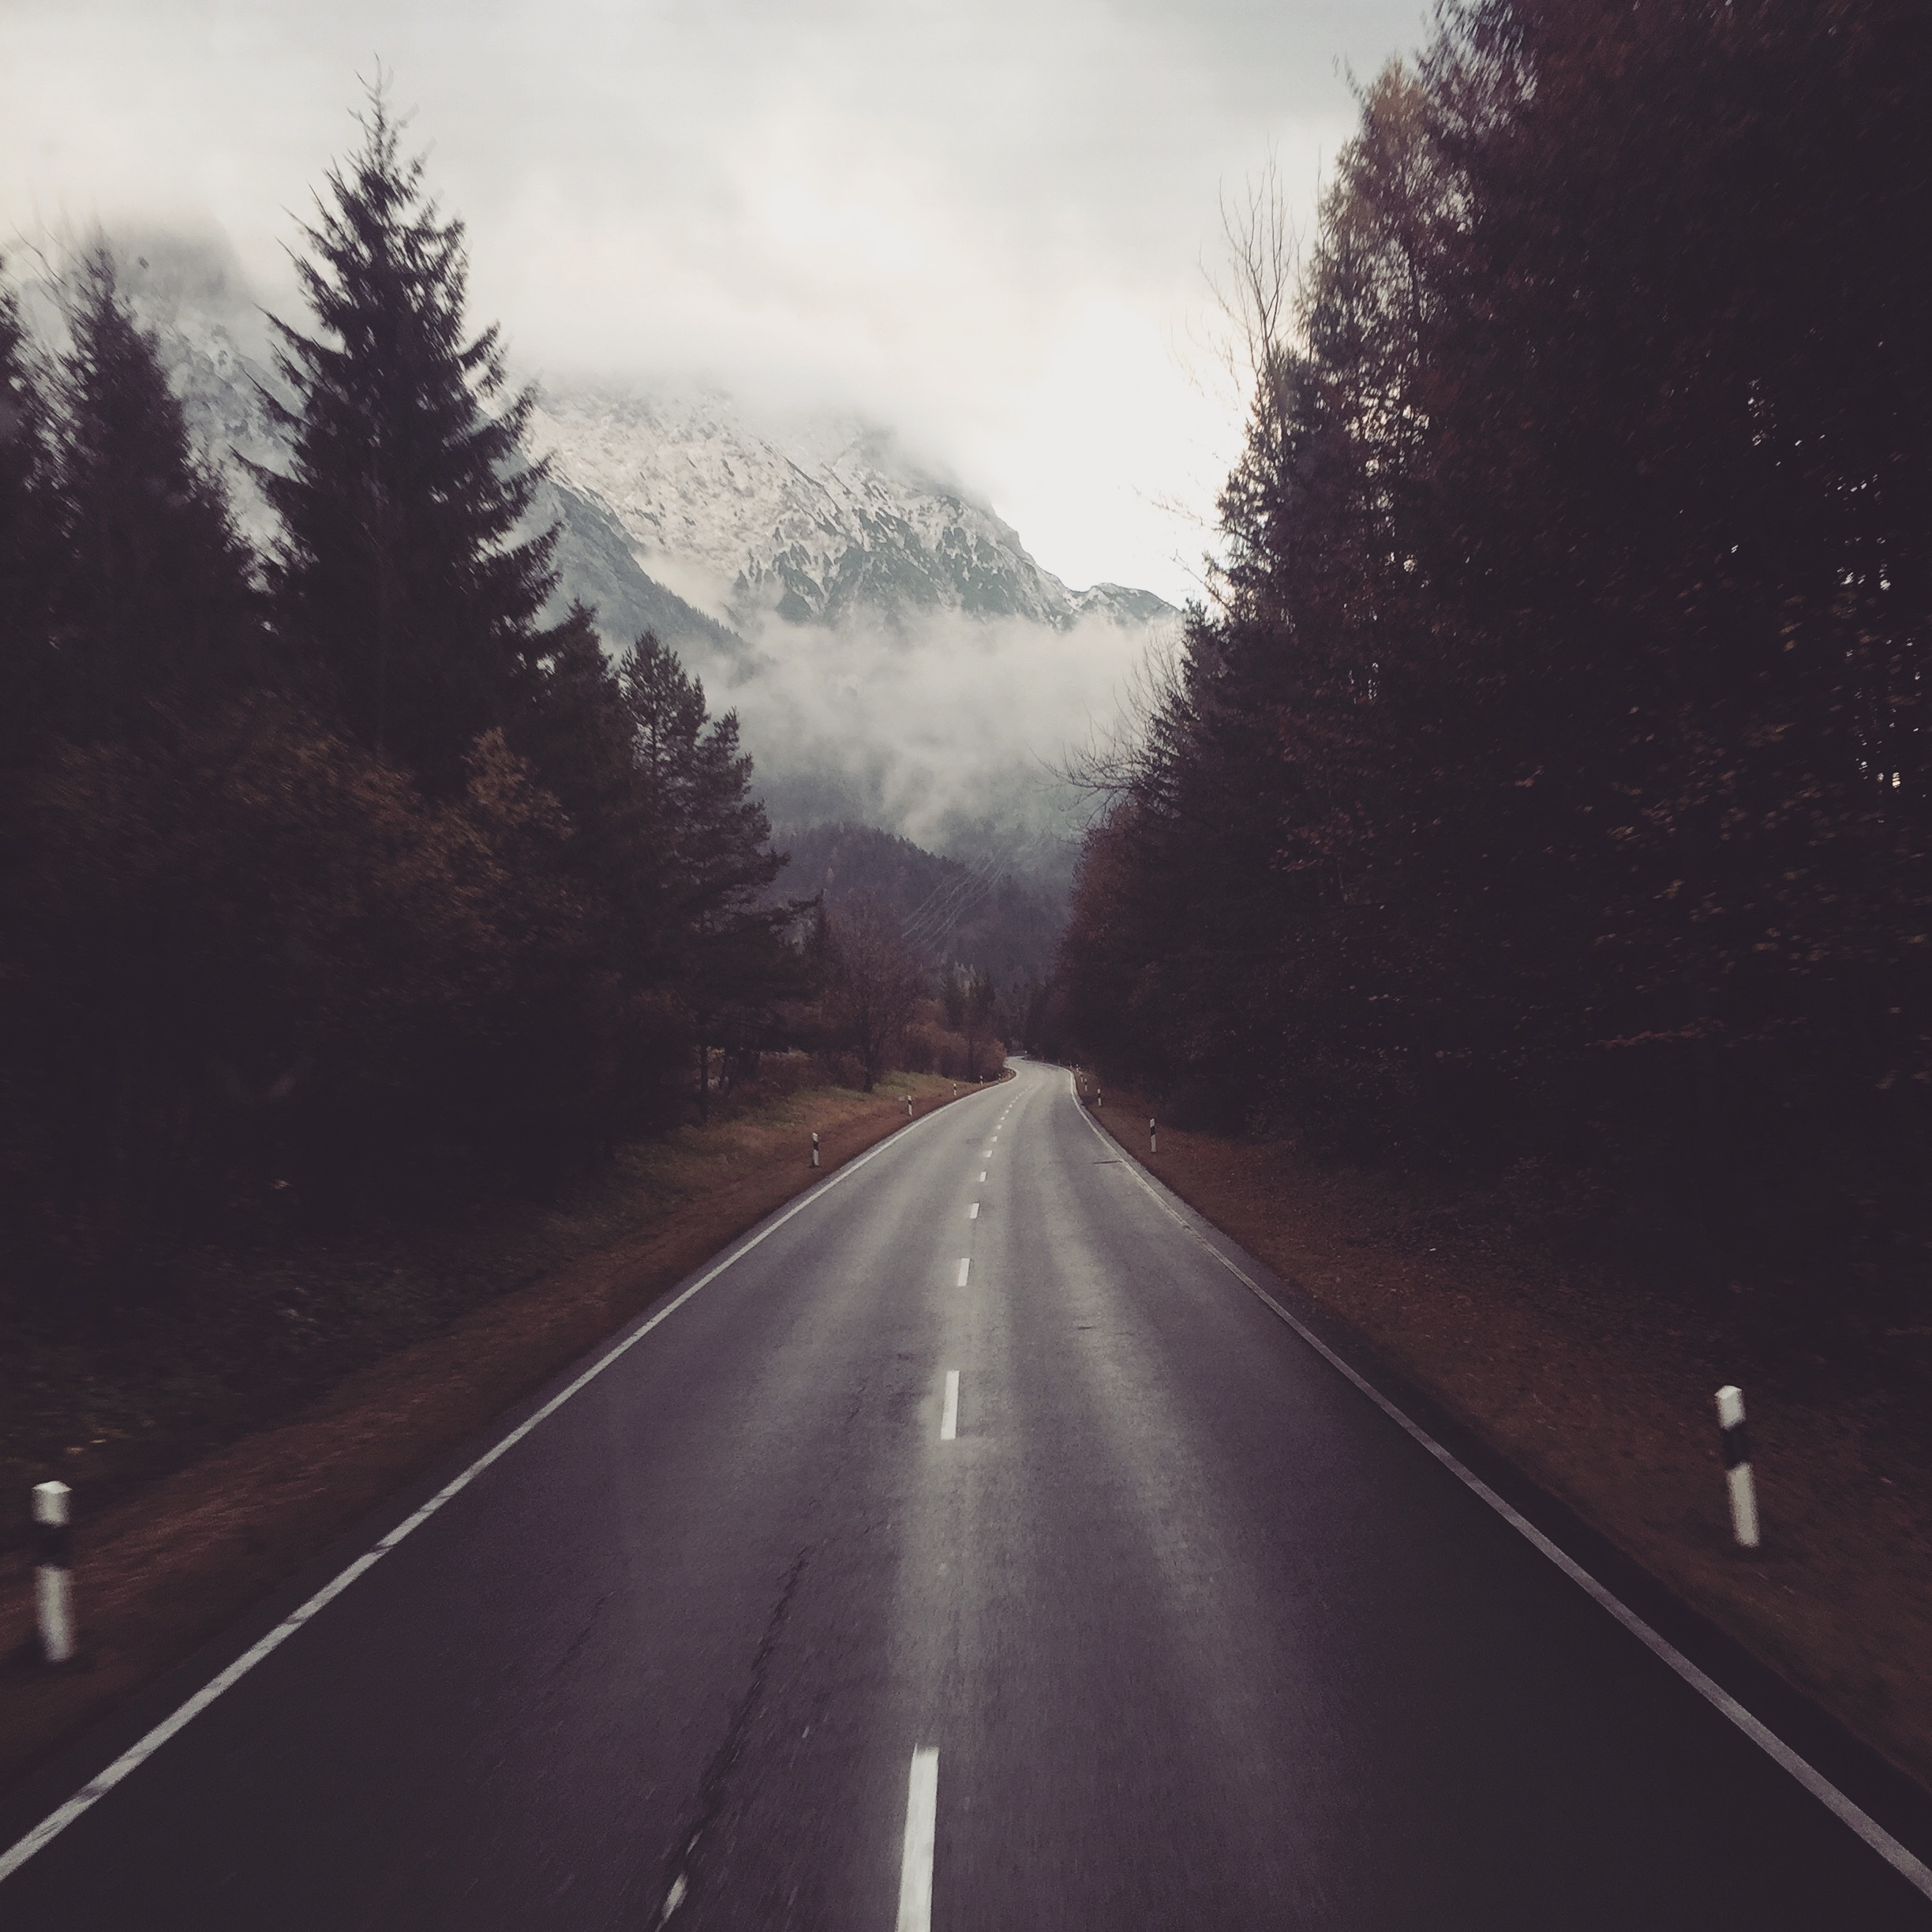
fog, road, morning, highway, driving, weather, darkness, lane, road trip, infrastructure, atmospheric phenomenon